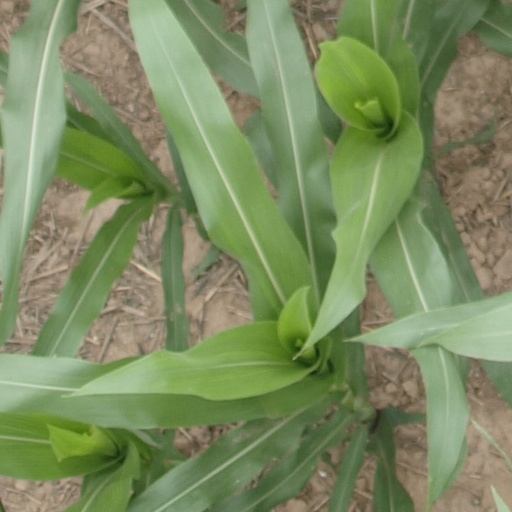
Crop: maize; corn